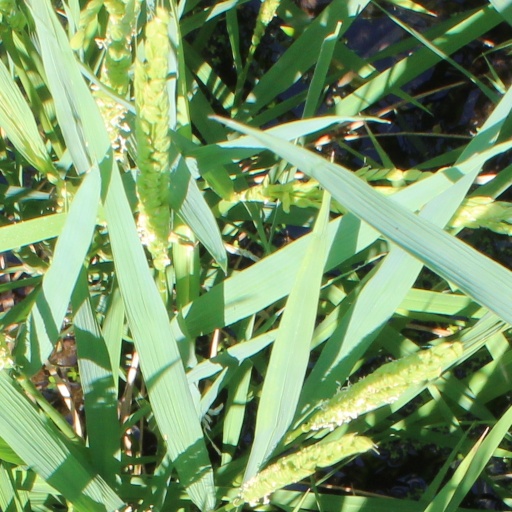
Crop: rice